Agofe

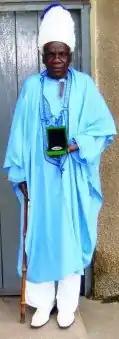
His Highness Culu (Mr.) Jason Avutia, the 3rd Agofe

Although election of his replacement was planned for 2021, it did not happen until after his 2023 death. Avutia resided in (Mvara Parish of) Arua Town, the cultural headquarters, where he headed the Association of Arua District Elders for two decades. Many people knew him as the Chairman of LULA (Lugbara Literature Association) but he was also an Education Minister in his younger years.